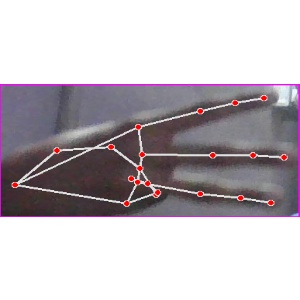
अक्षर: भ